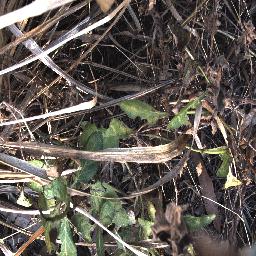
Label: snake_weed